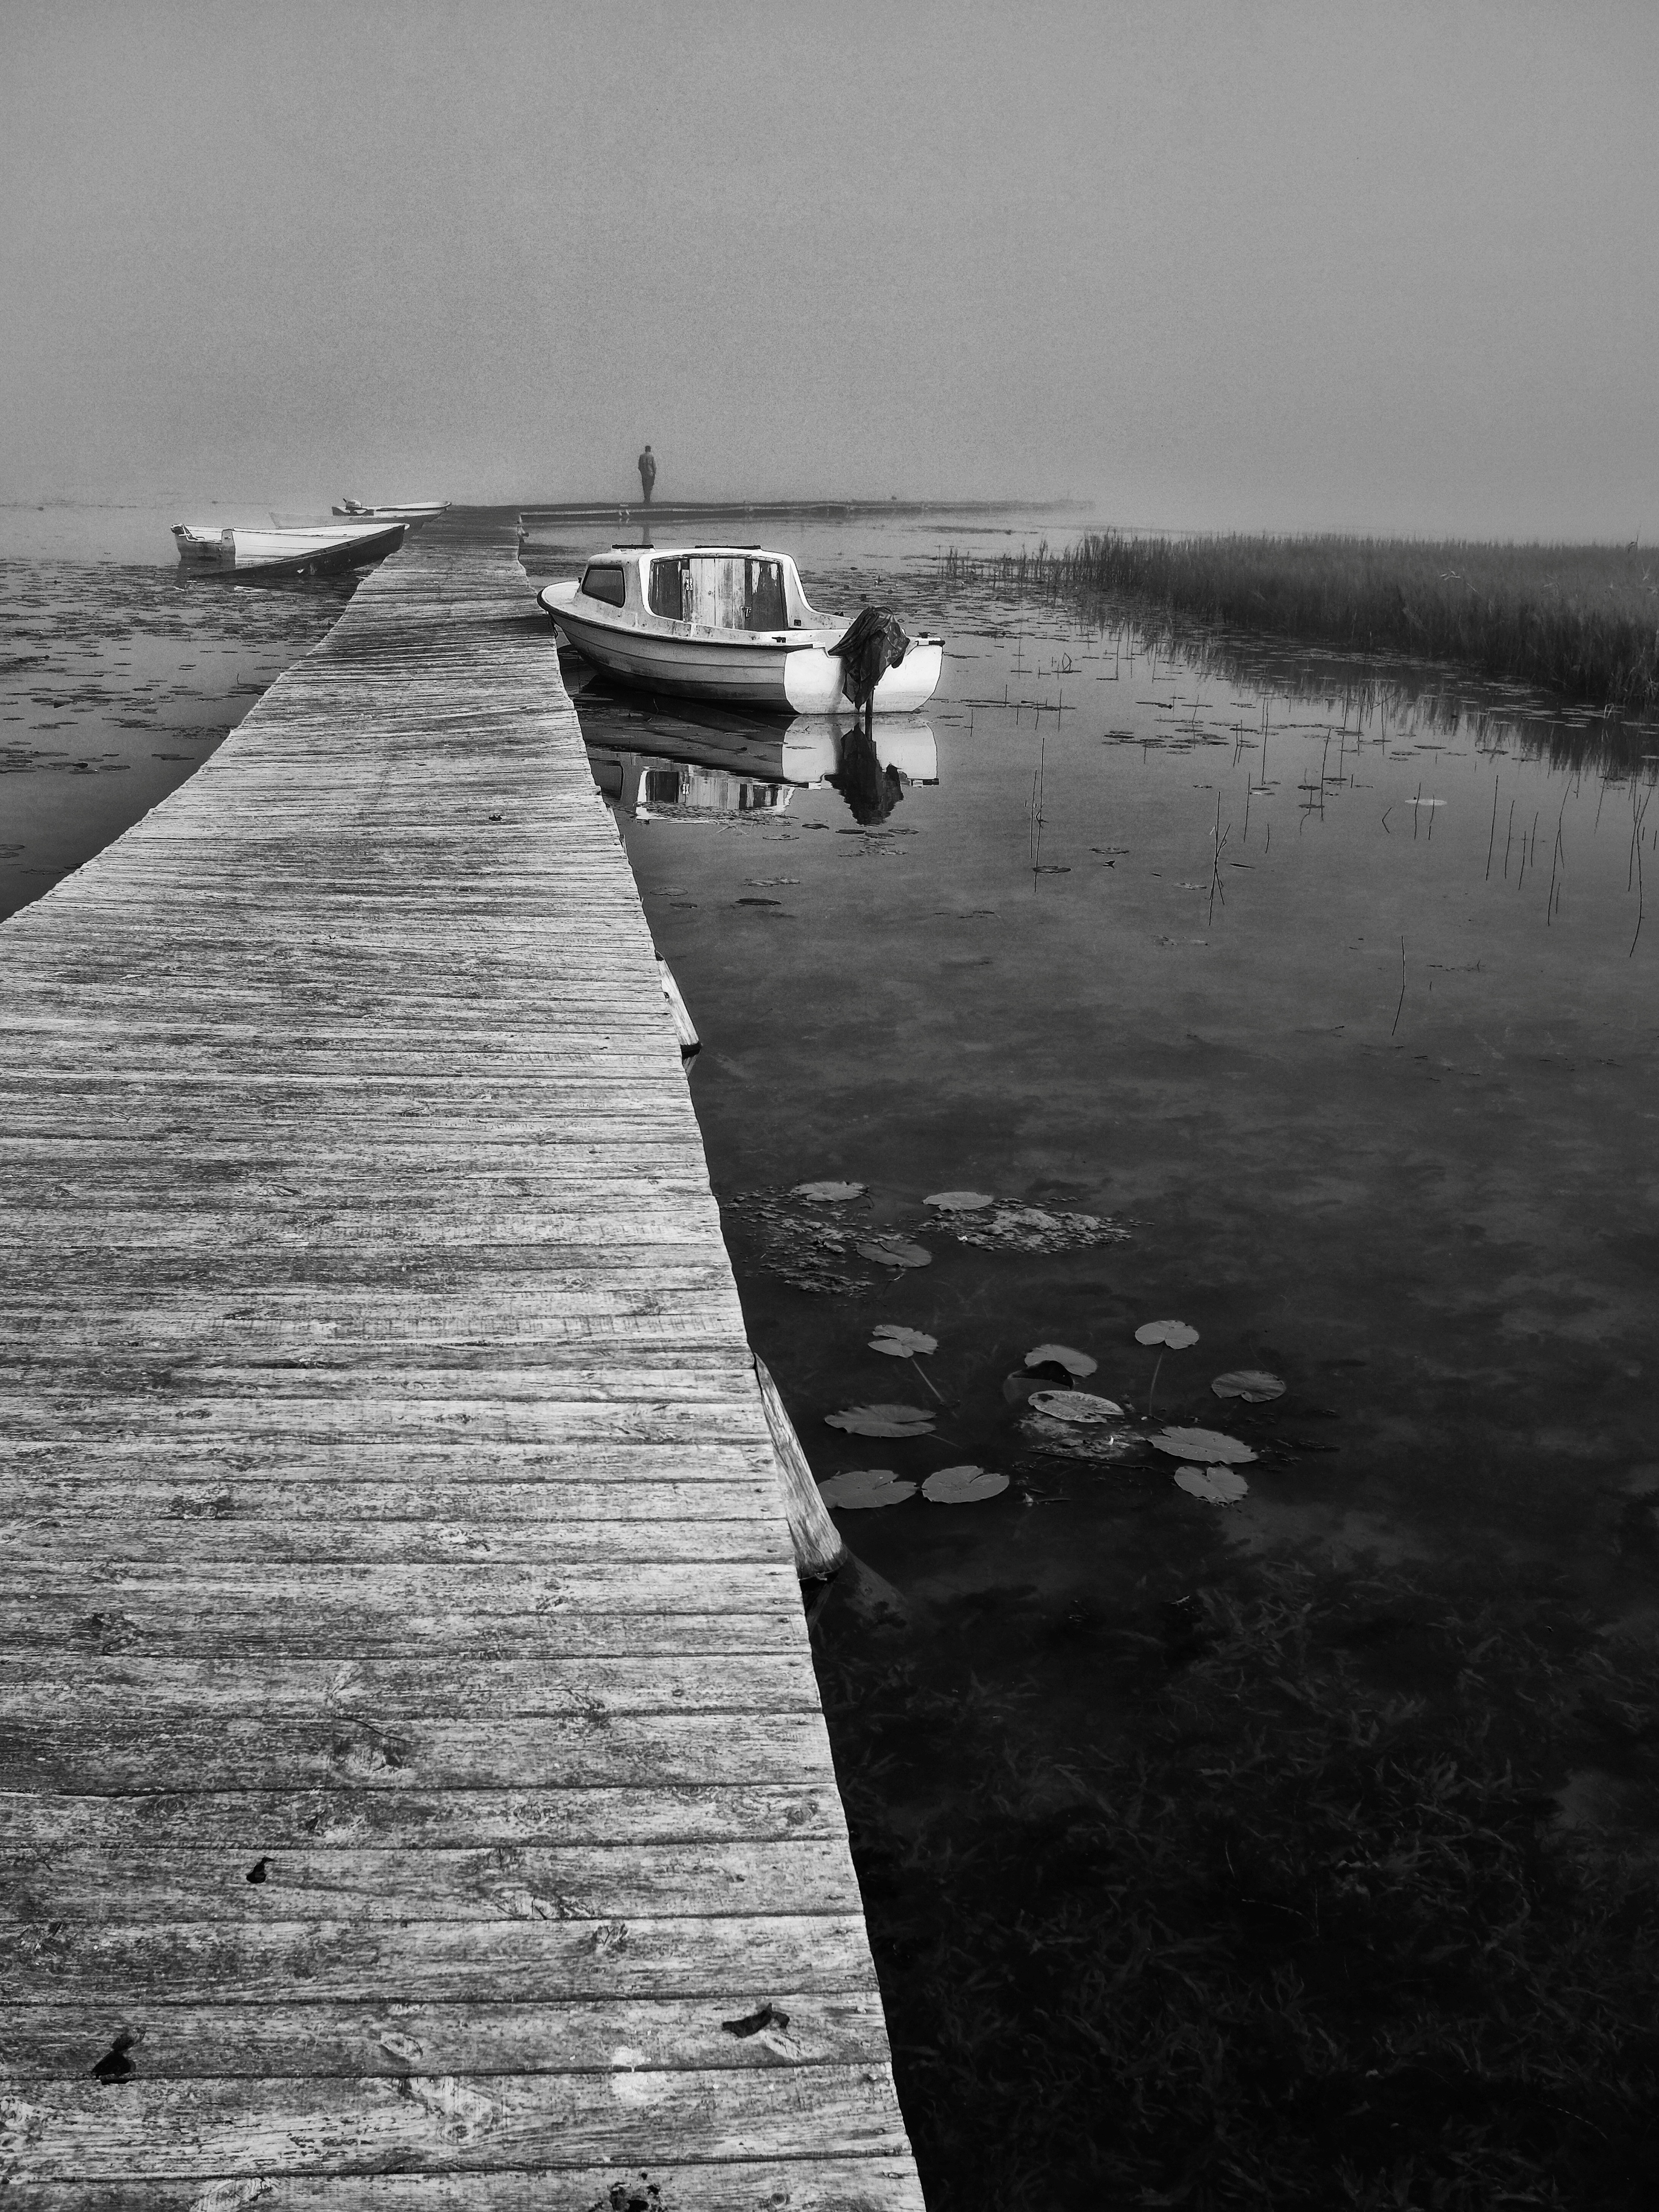
man, sea, coast, water, ocean, horizon, dock, black and white, white, boat, shore, wave, lake, pier, walkway, fujifilm, reflection, vehicle, black, monochrome, bw, blackandwhite, boats, x100, fuji, wharf, watercraft, x100s, biancoenero, montenegro, plav, plavlake, monochrome photography